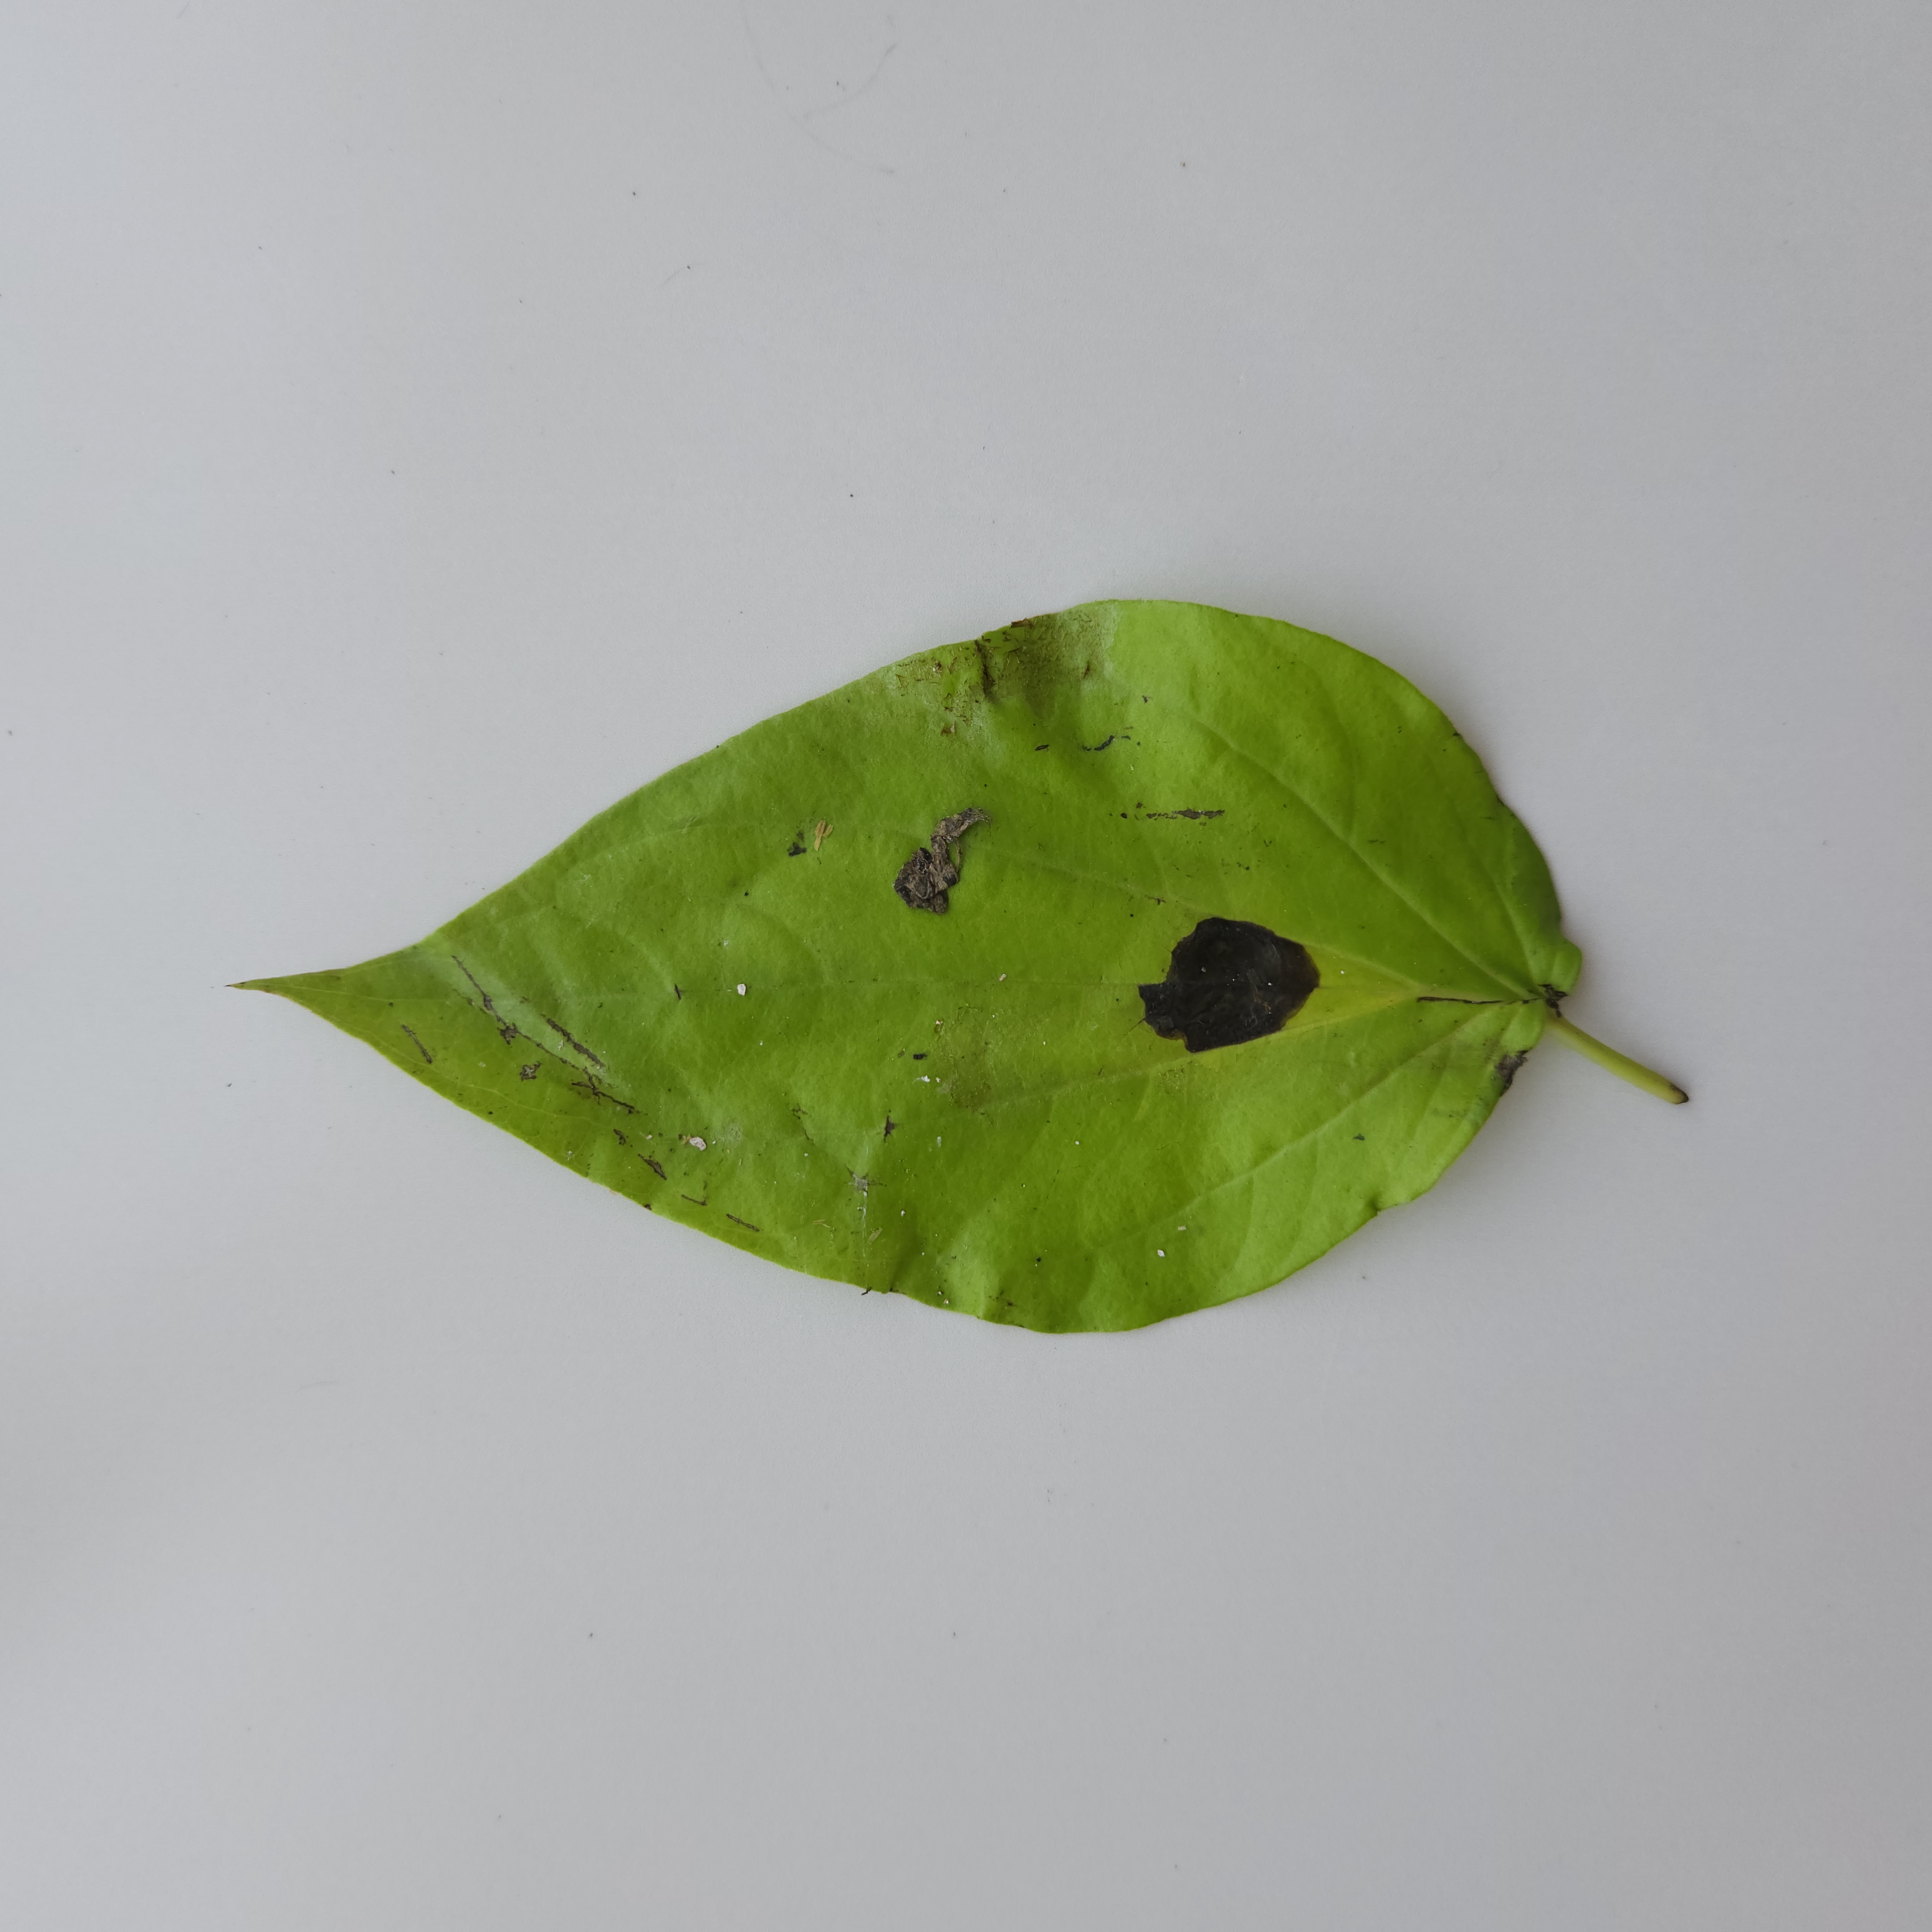
Label: Diseased